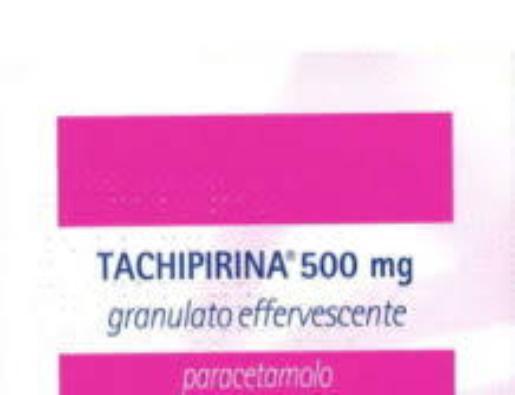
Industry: Medical